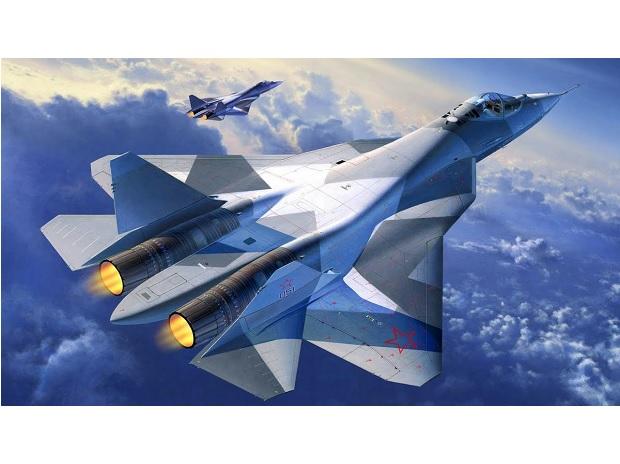
Vehicle type: Planes